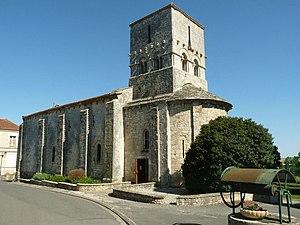
église de St-Angeau (16), France
Saint-Angeau est une ancienne commune du Sud-Ouest de la France, située dans le département de la Charente.
Cet article recense les monuments historiques de la Charente, en France.